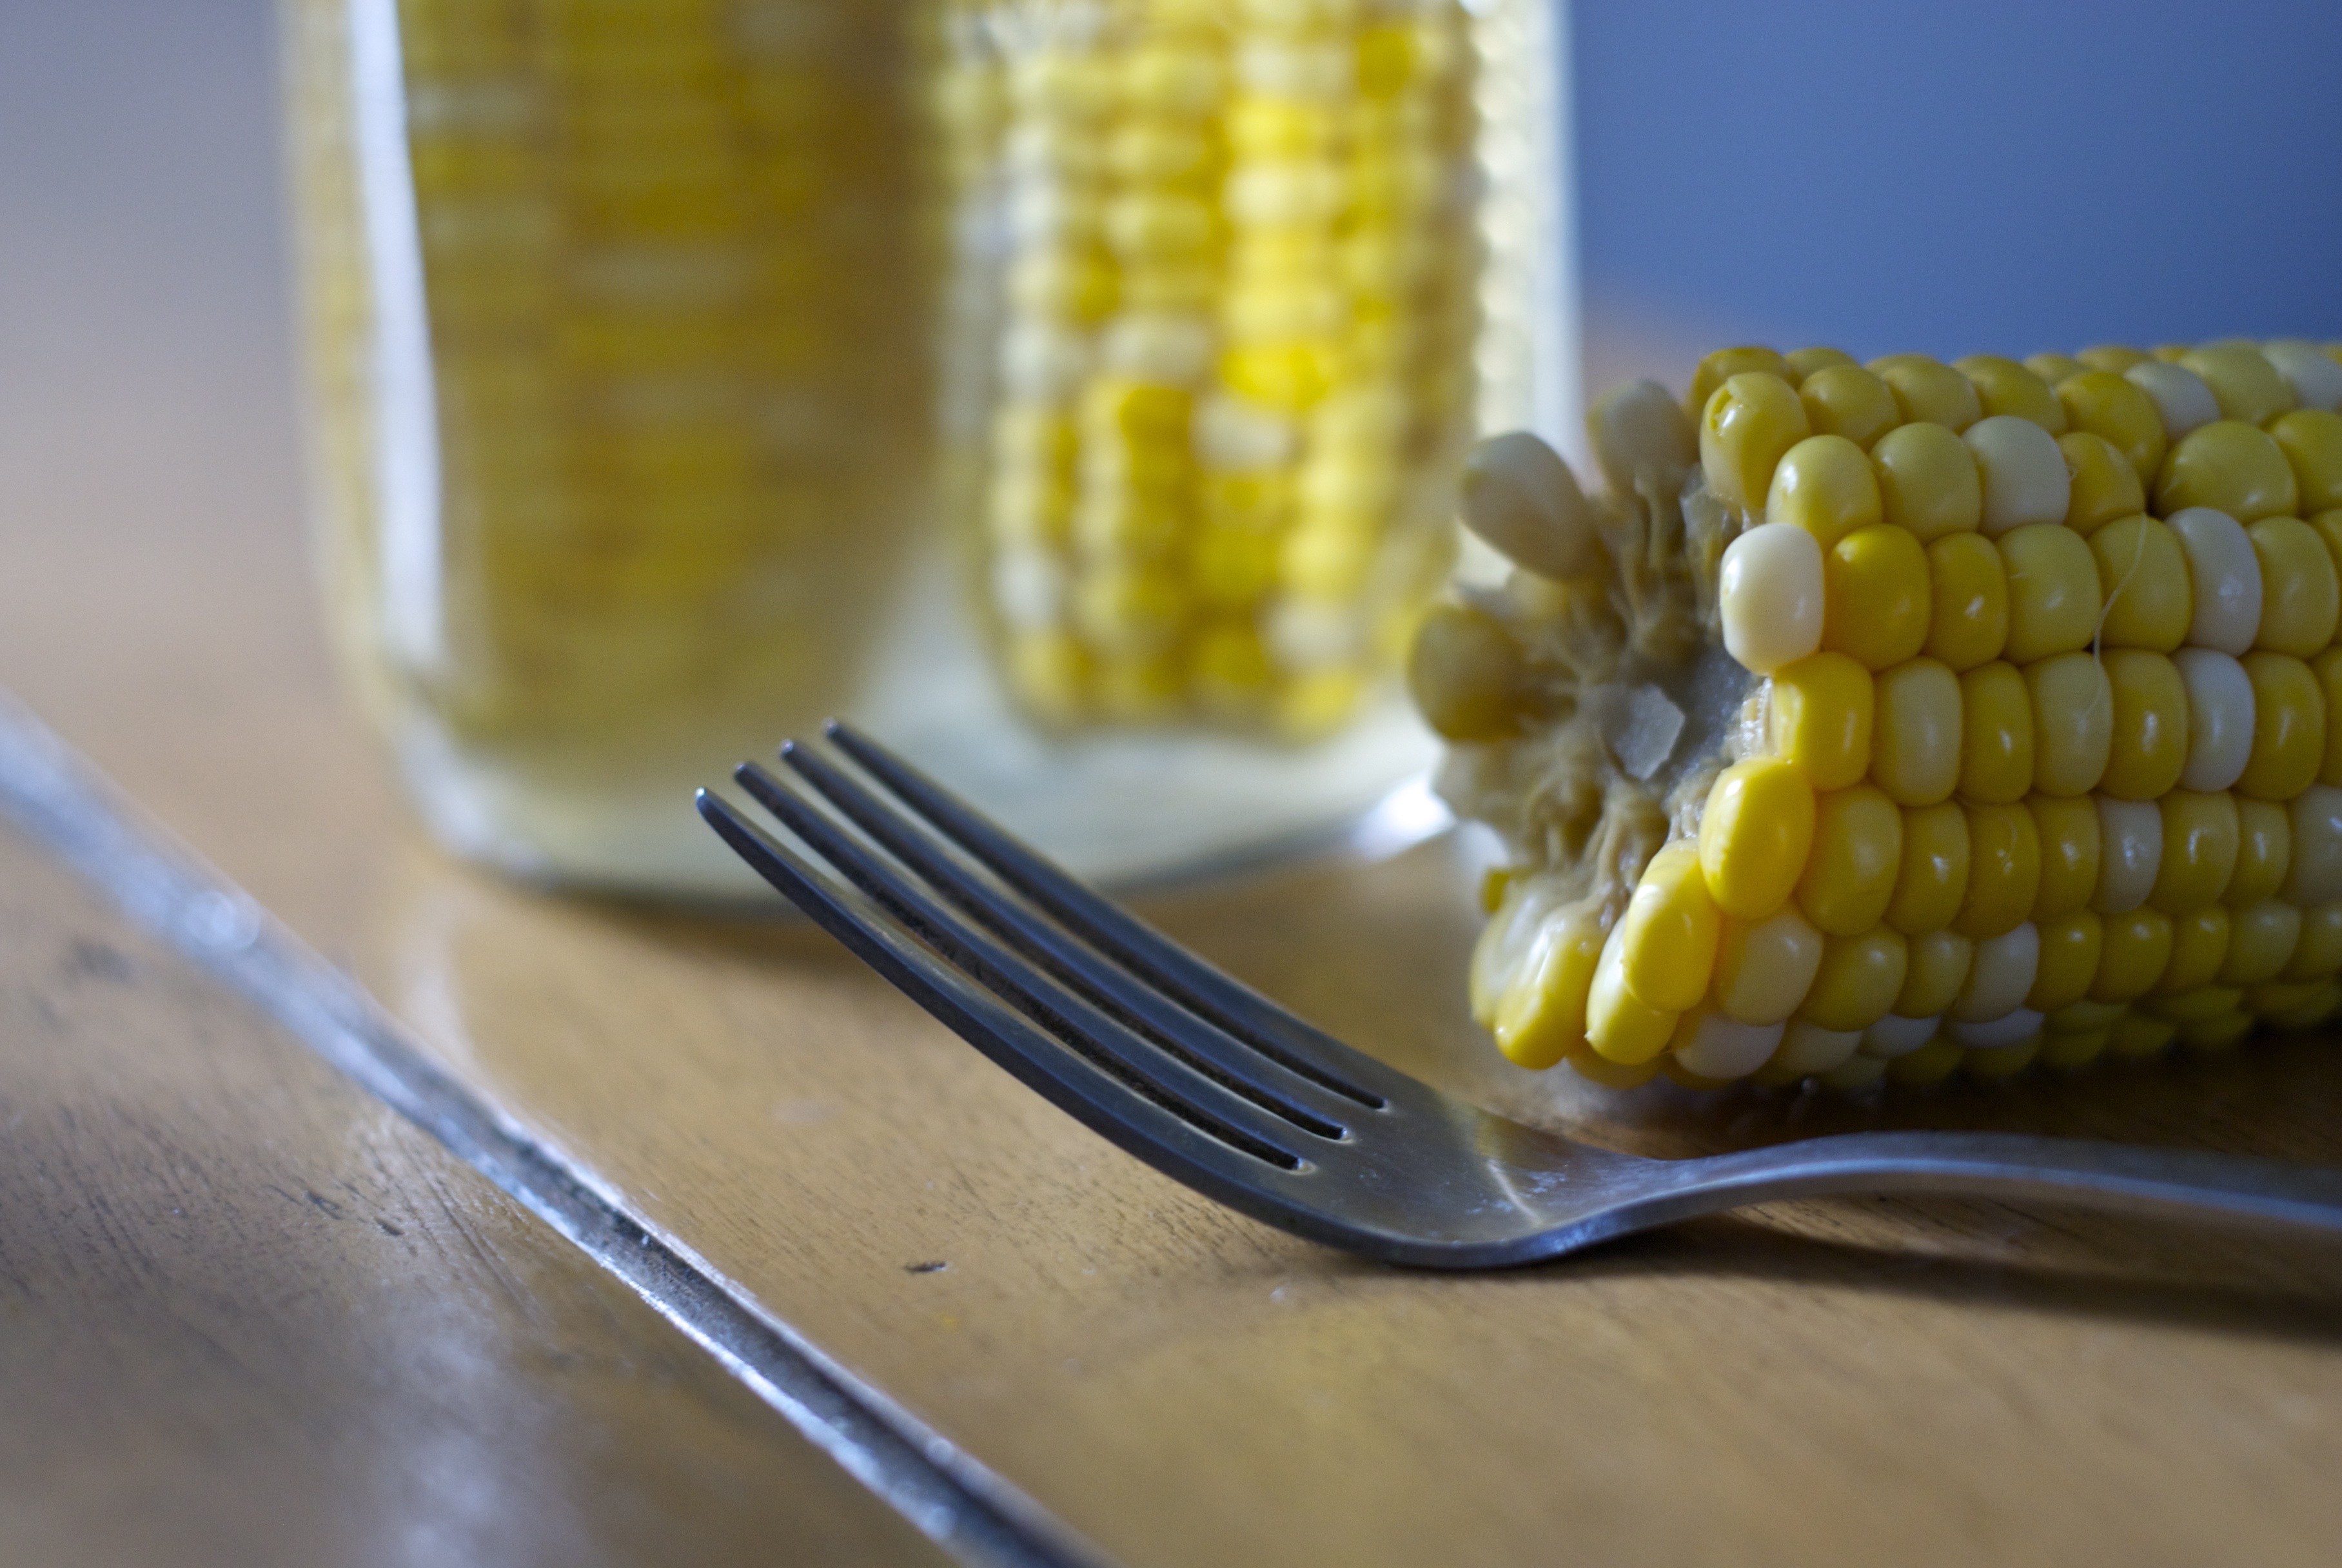
table, fork, plant, fruit, dish, meal, food, produce, macro, sweet corn, vegetarian food, maize, corn on the cob, but, flowering plant